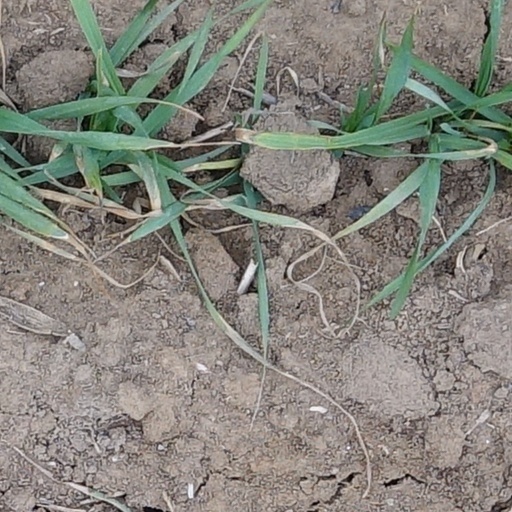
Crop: wheat